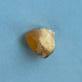
Maize quality: Bad